Aguascalientes

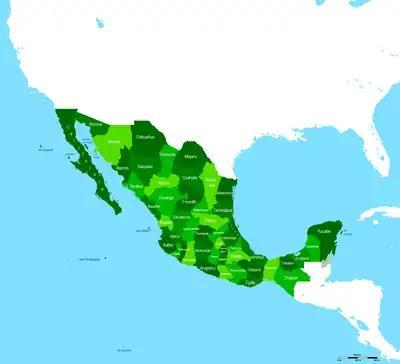
Aguascalientes at its maximum territorial extent in 1865, under the government of Maximilian I of Habsburg. The territory included what is known as Los Altos de Jalisco.

This was a system devised by Martín Enríquez de Almanza following the strategy that had been developing in Spain throughout the Reconquista period. Therefore, in order to protect the Camino de la Plata, which stretched between Zacatecas and Mexico City, three presidios [garrisoned fortifications] founded by the Indian fighter Juan Domínguez, were to be created, which were: the presidio at Las Bocas, later called Las Bocas de Gallardo, situated on the border of Aguascalientes, in what was the jurisdiction of the mayor of Teocaltiche, presently the border of Aguascalientes and Zacatecas; the presidio at Palmillas, which was located near what is now Tepezalá; and the Ciénega Grande presidio, established around 1570. The latter was located on what are now Moctezuma and Victoria Streets, although some historians place it on the Calle 5 de Mayo (once the Camino Real) at Moctezuma, just in front of the Plaza de Armas. This was a fortress whose purpose was the protection of the Valle de los Romero and the road to Zacatecas, entering this way to secure the passage of convoys loaded with silver and other metals.